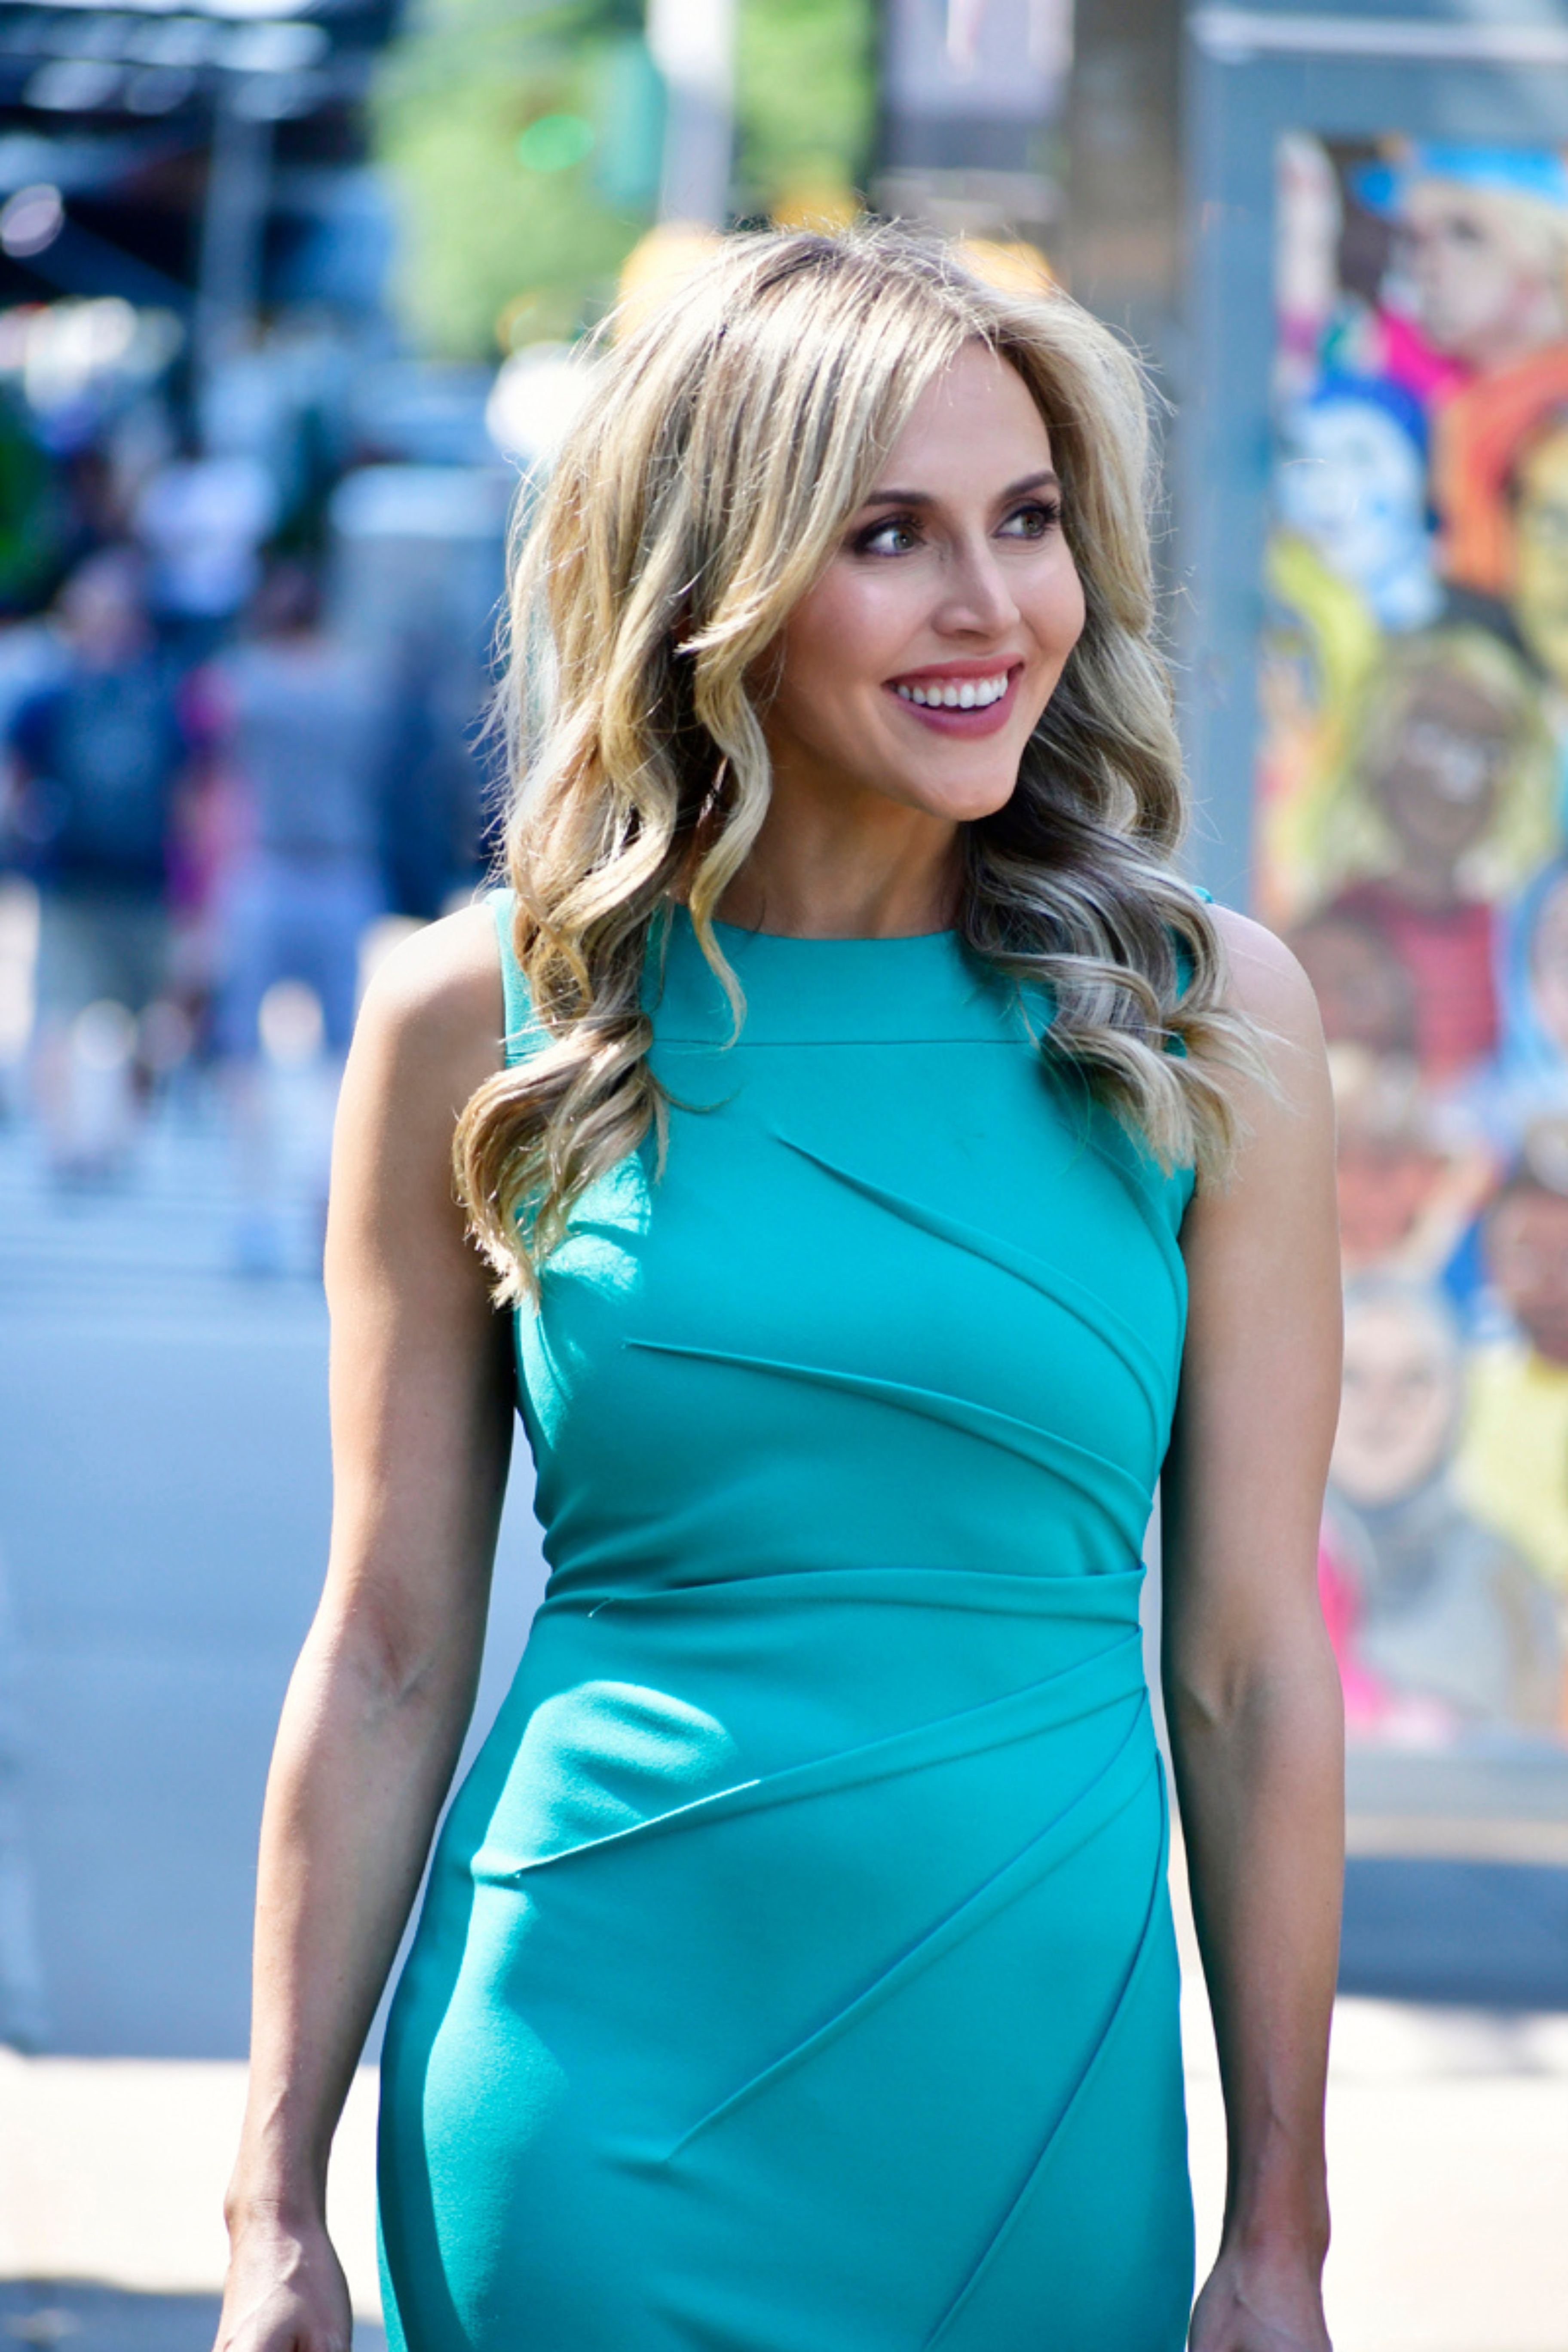
photographer, hair, smile, neck, waist, automotive design, fashion design, thigh, fashion model, electric blue, long hair, event, formal wear, human leg, blond, jewellery, brown hair, day dress, eyewear, fashion accessory, necklace, cocktail dress, magenta, haute couture, public event, gown, abdomen, street, bridal party dress, portrait photography, photo shoot, road